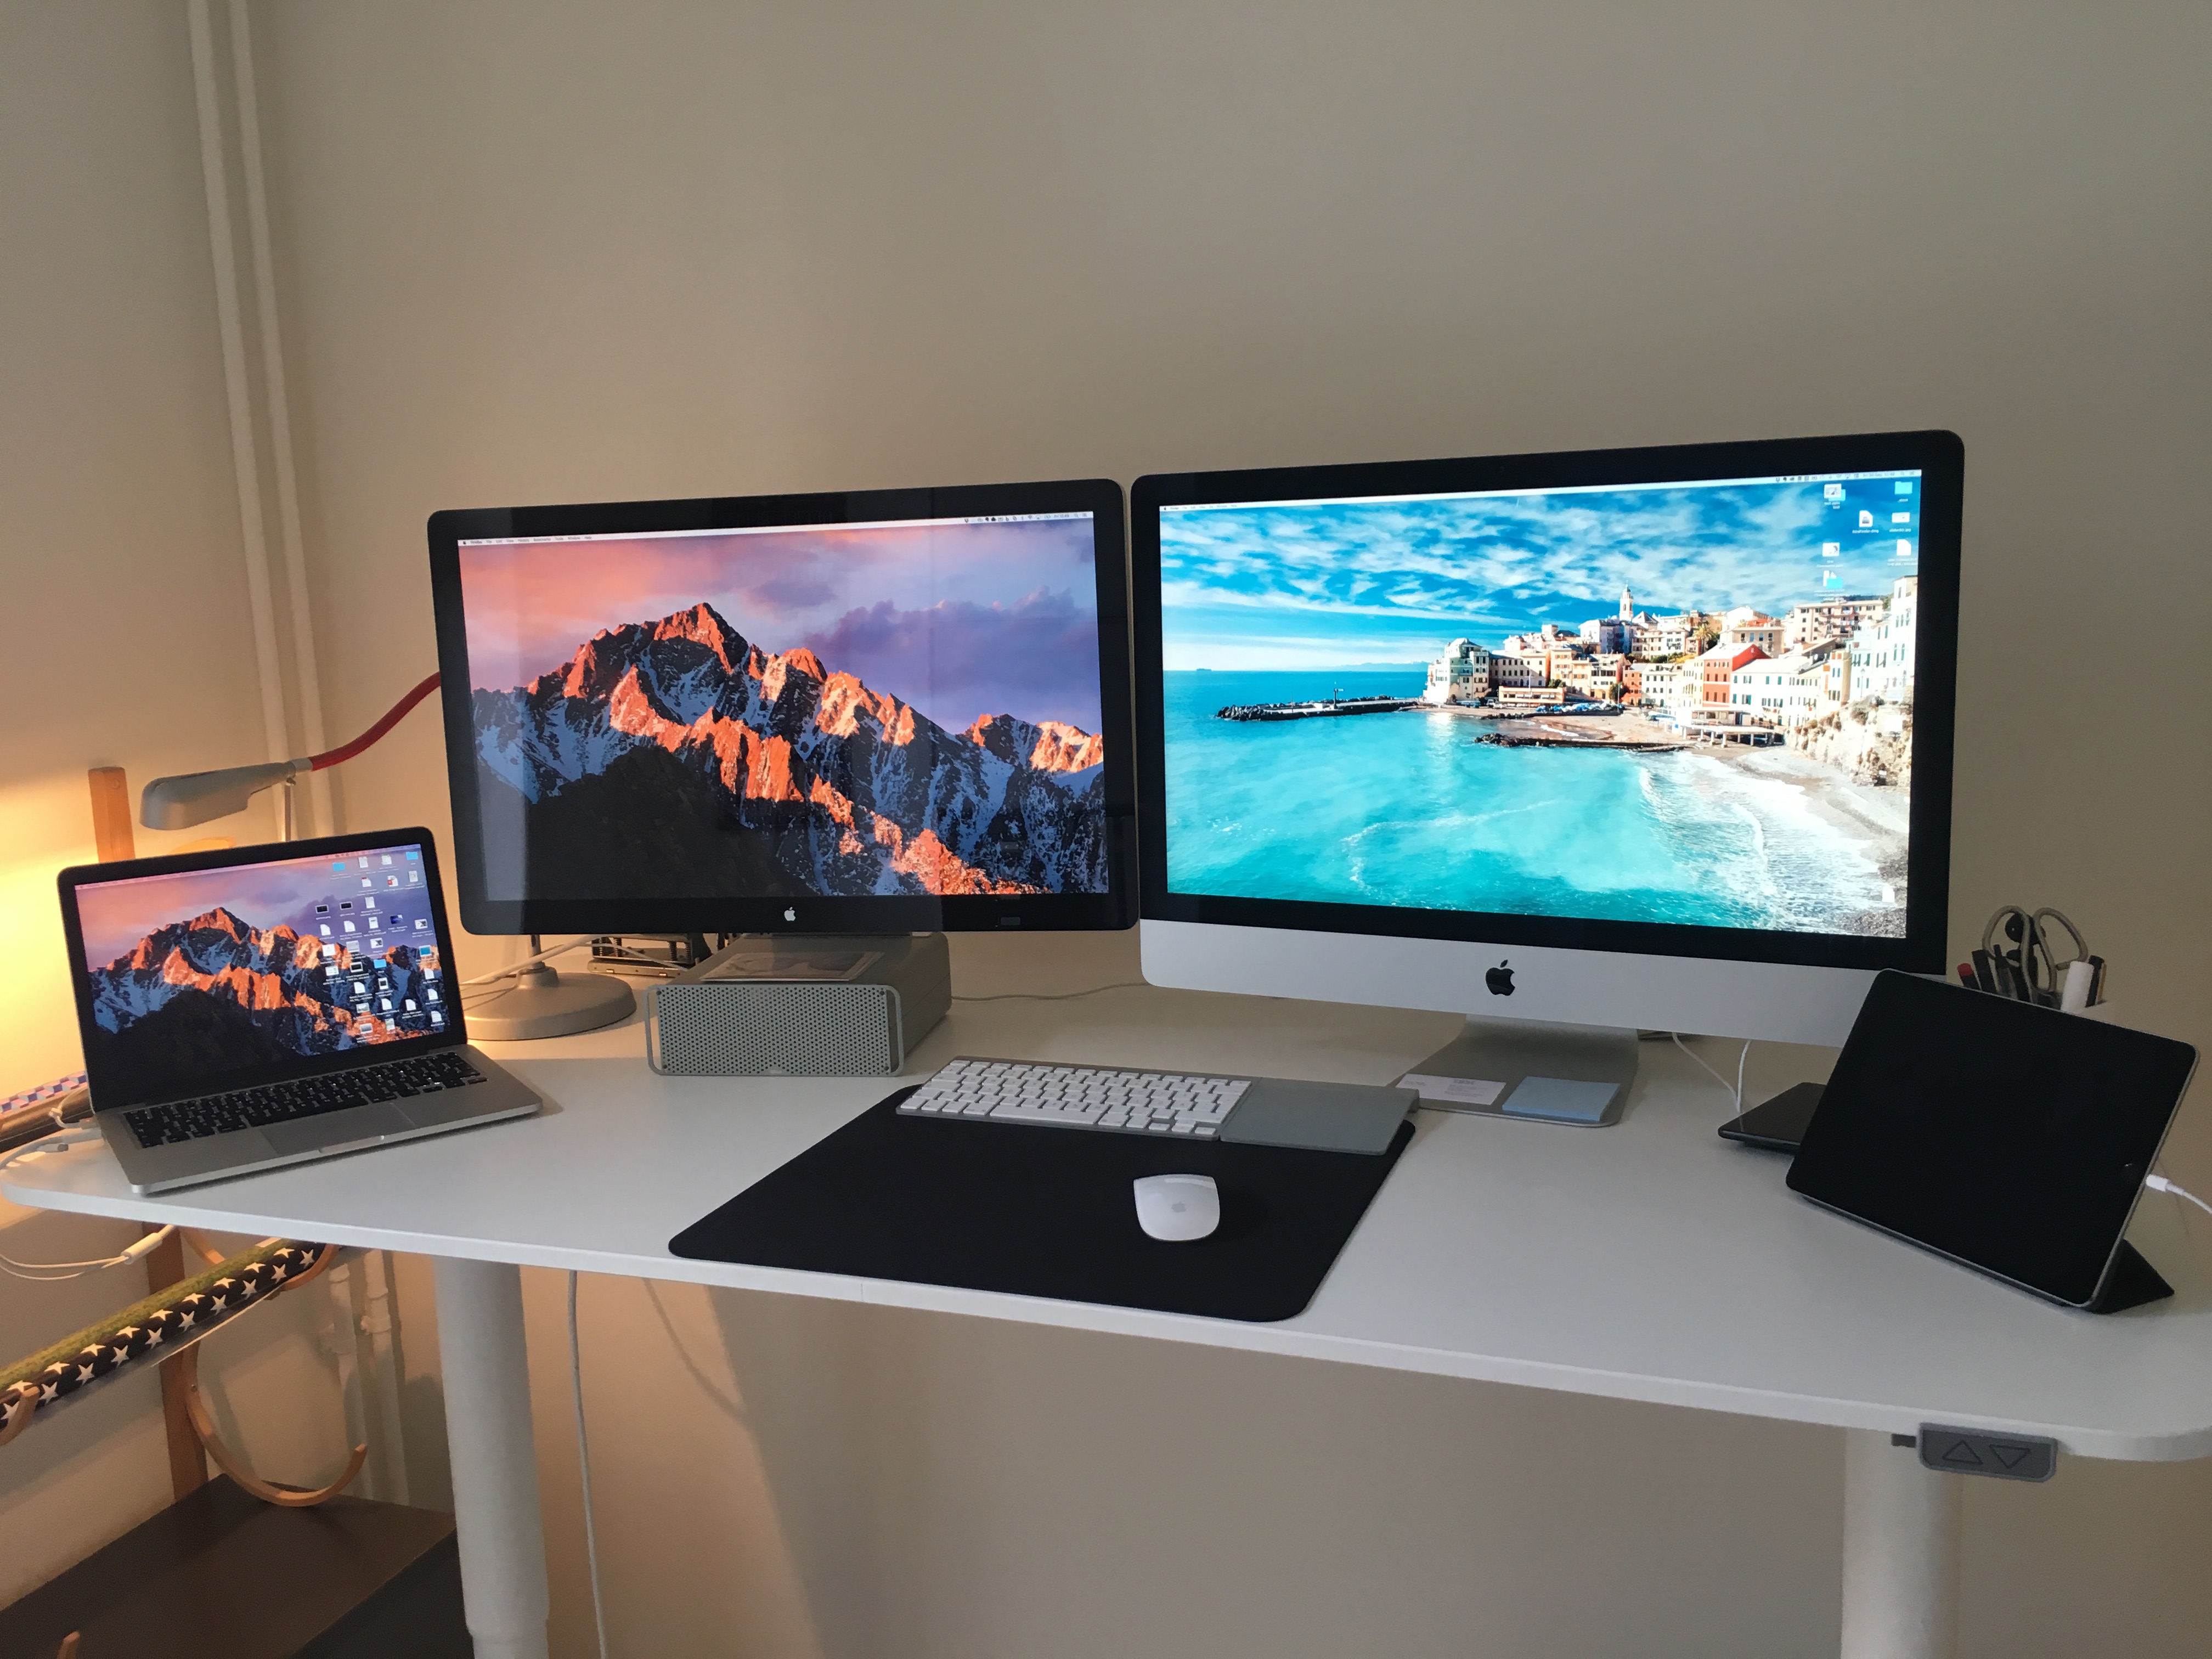
desk, computer, screen, table, technology, office, gadget, television, furniture, monitor, product, electronics, media, multimedia, desktop computer, personal computer, computer monitor, electronic device, display device, lcd tv, flat panel display